Osmotherapy

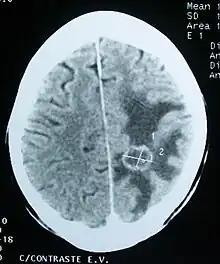
Cerebral Edema that resulted from brain tumor is represented by darker areas on this CT image

An increase in cerebral water content is called cerebral edema and it usually results from traumatic brain injury (TBI), subarachnoid hemorrhage (SAH), intracerebral hemorrhage (ICH), subdural hematoma, ischemic stroke, brain tumors, infectious disorders and intracranial surgery. Cerebral edema may result in compromised regional cerebral blood flow (CBF) and intracranial pressure (ICP) gradients which could lead to death of the affected. Increased ICP leads to increased intracranial volume. Unmonitored ICP leads to brain damage by global hypoxic ischemic injury due to reduction in cerebral perfusion pressure (CPP) which is found by subtracting the ICP from mean arterial pressure (MAP), cerebral blood flow, and mechanical compression of brain tissue due to compartmentalized ICP gradients.